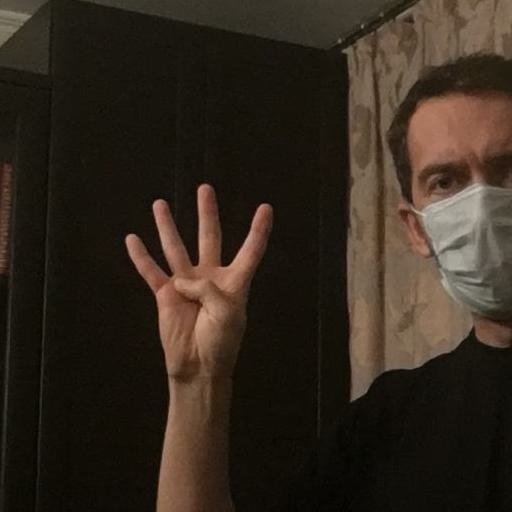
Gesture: four